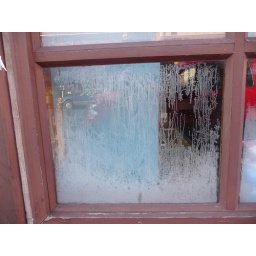
Ice crystals form patterns on inside of window in vacant building